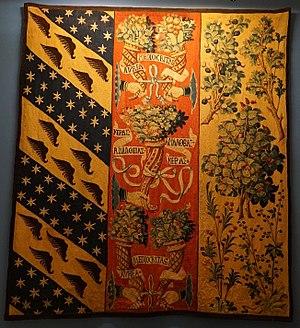
présenté au musée st-Remi, conservé sous la cote Cl.22613.
La famille Robertet est une dynastie de hauts fonctionnaires français des XVᵉ et XVIᵉ siècles. Certains de ses membres sont également connus pour leurs talents littéraires ou pour leurs collections d'œuvres d'art et leurs palais.